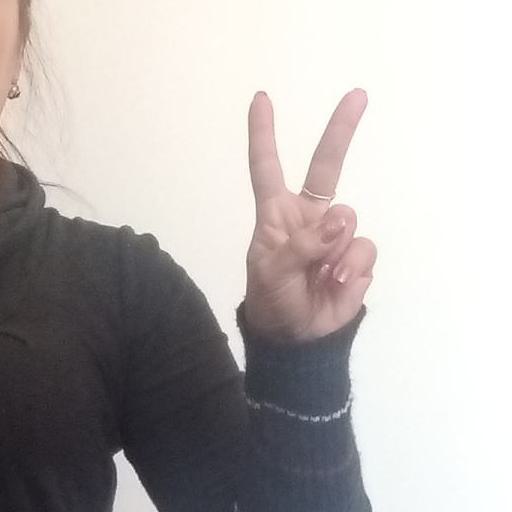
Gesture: peace